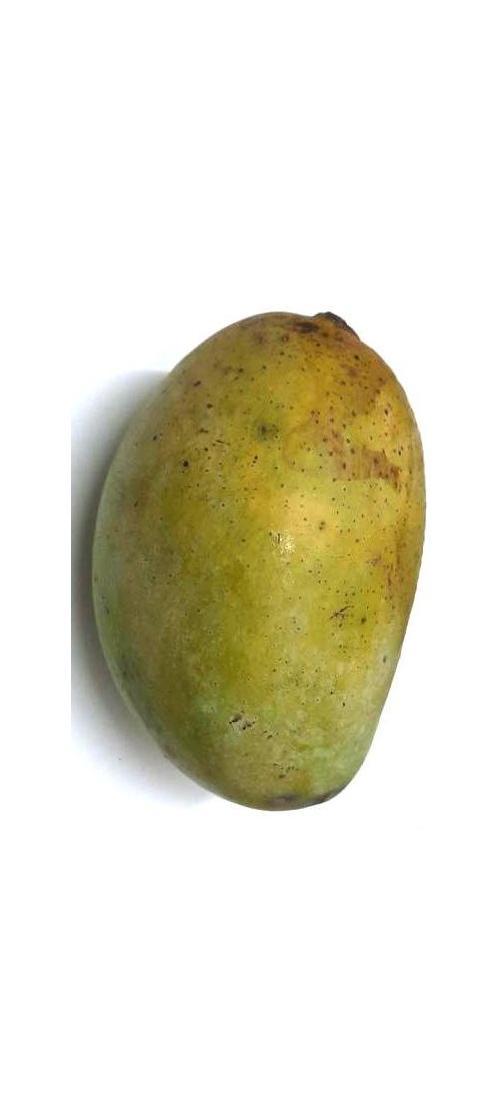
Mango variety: Fazli Classic